History of the Philadelphia Eagles

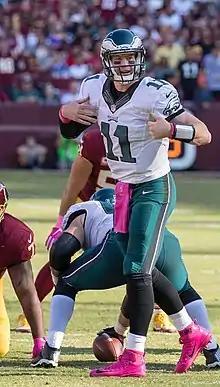
Carson Wentz in his rookie year

The off-season was marred by a lockout that began in March after the NFL's collective bargaining agreement expired, making practices, trades, and free agency impossible. During the draft, the Eagles did comparatively little. After the lockout ended in July, the team embarked on a rash of high-profile free agent signings, including Raiders cornerback Nnamdi Asomugha, Dolphins running back Ronnie Brown, Giants wide receiver Steve Smith, Packers tight end Donald Lee, Titans defensive end Jason Babin, Packers defensive tackle Cullen Jenkins, and Cardinals cornerback Dominique Rodgers-Cromartie. Meanwhile, Kevin Kolb, displeased at losing the starting quarterback job to Michael Vick in 2010, was traded to Arizona for Rodgers-Cromartie. Replacing him as second-stringer was ex-Titans quarterback Vince Young. Young made a lot of hype by calling the Eagles the "Dream Team".